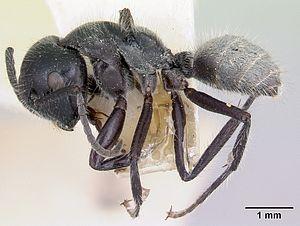
Calomyrmex est un genre de fourmis de la sous-famille des Formicinae. Il se trouve en Indonésie, en Nouvelle-Guinée et en Australie.